Vladimir Miholjević

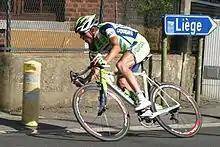

Vladimir Miholjević (born 18 January 1974) is a Croatian former professional road bicycle racer. He turned pro in 1997. , he, Robert Kišerlovski and Kristijan Đurasek are only three Croats who has completed the Tour de France. He competed at the 2008 Summer Olympics.